Nell (film)

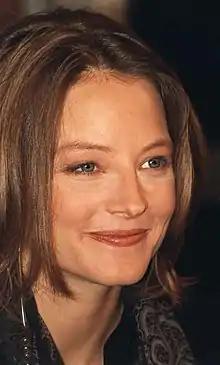
Jodie Foster's performance garnered widespread critical acclaim, earning her the Screen Actors Guild Award for Outstanding Performance by a Female Actor in a Leading Role, in addition to a nomination for the Academy Award for Best Actress.

"Nell" received mixed reviews from critics, who praised the cast but criticised the screenplay. Foster received widespread praise for her performance. "The Washington Post"s review noted that "Jodie Foster, transcendent in the bravura title role, is far grander than the film itself, and her performance helps camouflage the weaknesses of its structure and the naivete of its themes." In her review for "The New York Times", Janet Maslin noted that: "For all its technical brilliance, not even Ms. Foster's intense, accomplished performance in the title role holds much surprise. The wild-child story of 'Nell' unfolds in unexpectedly predictable ways, clinging fiercely to the banal thought that Nell's innocence makes her purer than anyone else in the story." Maslin also wished the film had explored Nell's adult sexuality. Roger Ebert liked the movie, commenting that "Despite its predictable philosophy, however, "Nell" is an effective film, and a moving one." He also singled out the performances of Foster and Neeson.